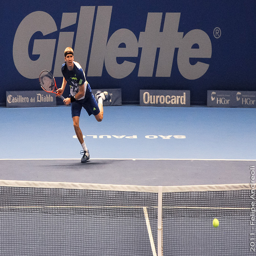
A man at a tennis court playing tennis.
A tennis player in action in front of a Gillette banner.
A male tennis player is in action on the court.
A man playing tennis in mid-stride and a tennis ball is over the net.
A tennis player at a professional tennis match in action